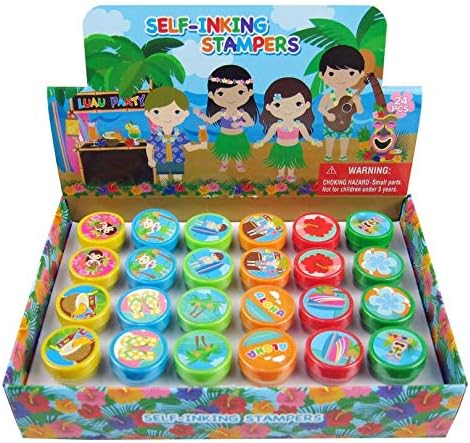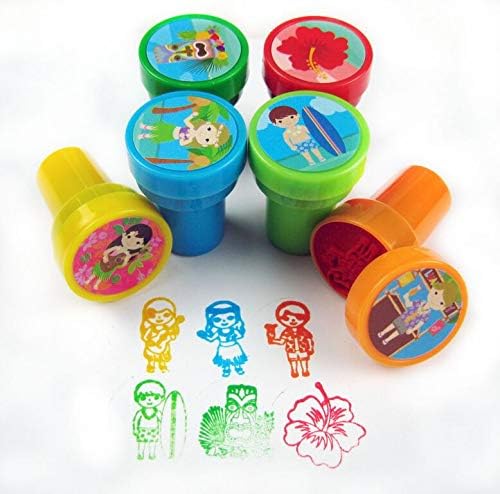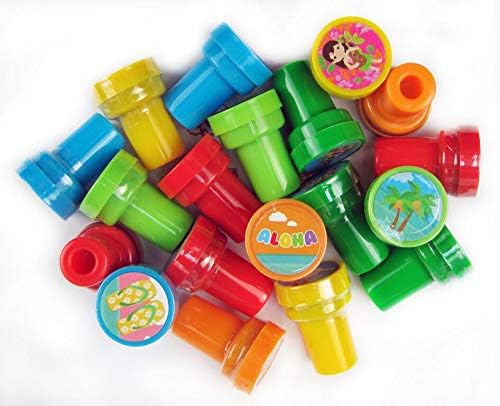
TINYMILLS 24 Pcs Luau Tropical Stampers for Kids
Category: Toys & Games
Our luau tropical stampers will brighten up any party favor bag! These stampers are also great for school projects, to create your own greeting cards, scrapbooking and decorating stationery. Have this stamp assortment at the kids table at the party, for home, in the classroom, or in art class! Our stamps are non-toxic, lead-free have passed all CPSIA and ASTM testing. Safe for children to use. 1.5 inches tall, 1 inch in diameter
Features: TINYMILLS luau tropical stampers are BPA free, non-toxic and passed CPSIA and ASTM testing. Approx. stamper size: 1.5 inches tall, 1 inch in diameter | 12 DIFFERENT fun designs such as hibiscus flower, surfboards, Hawaiian girls and boys, coconut drink, palm trees and more! | Each plastic stamp comes pre-inked. No need for extra ink pad | Perfect for luau or tropical party | Great for arts & crafts at home, school projects, making invitations, thank you cards, scrapbooking, and decorating stationery